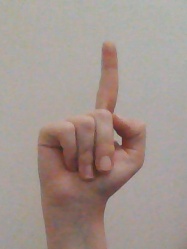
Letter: bb